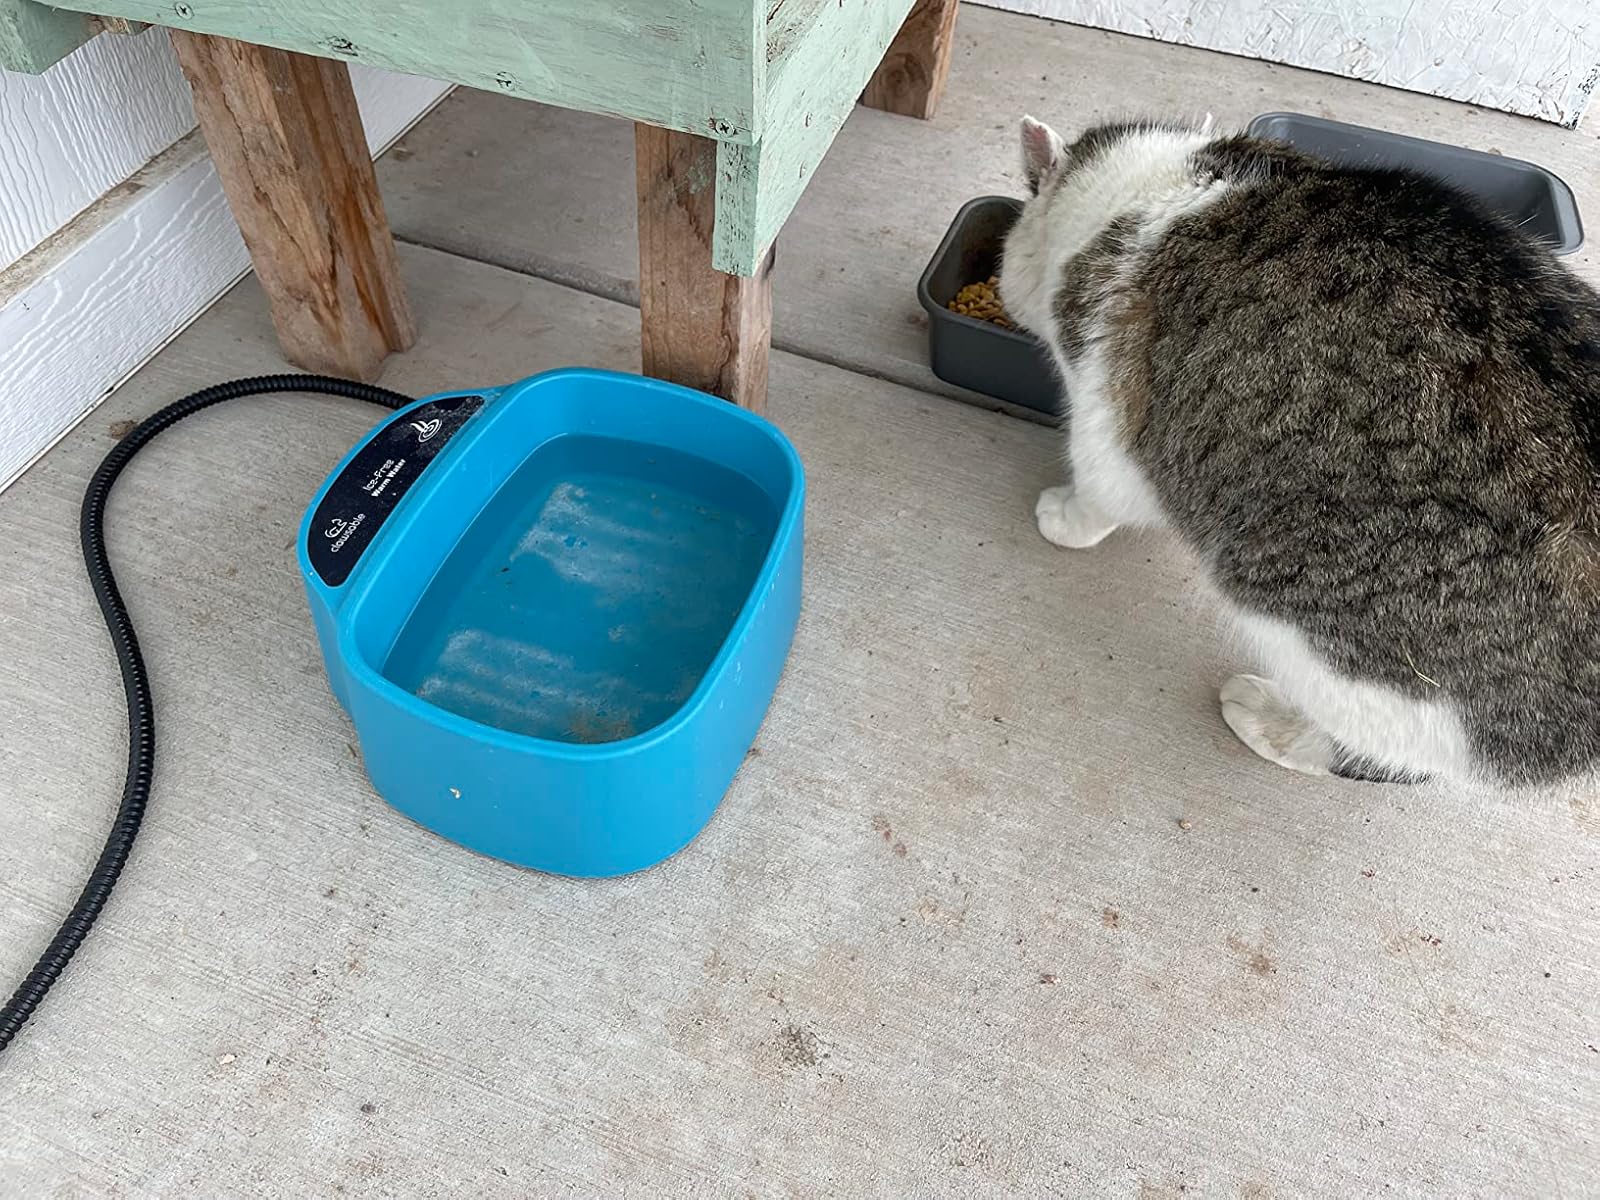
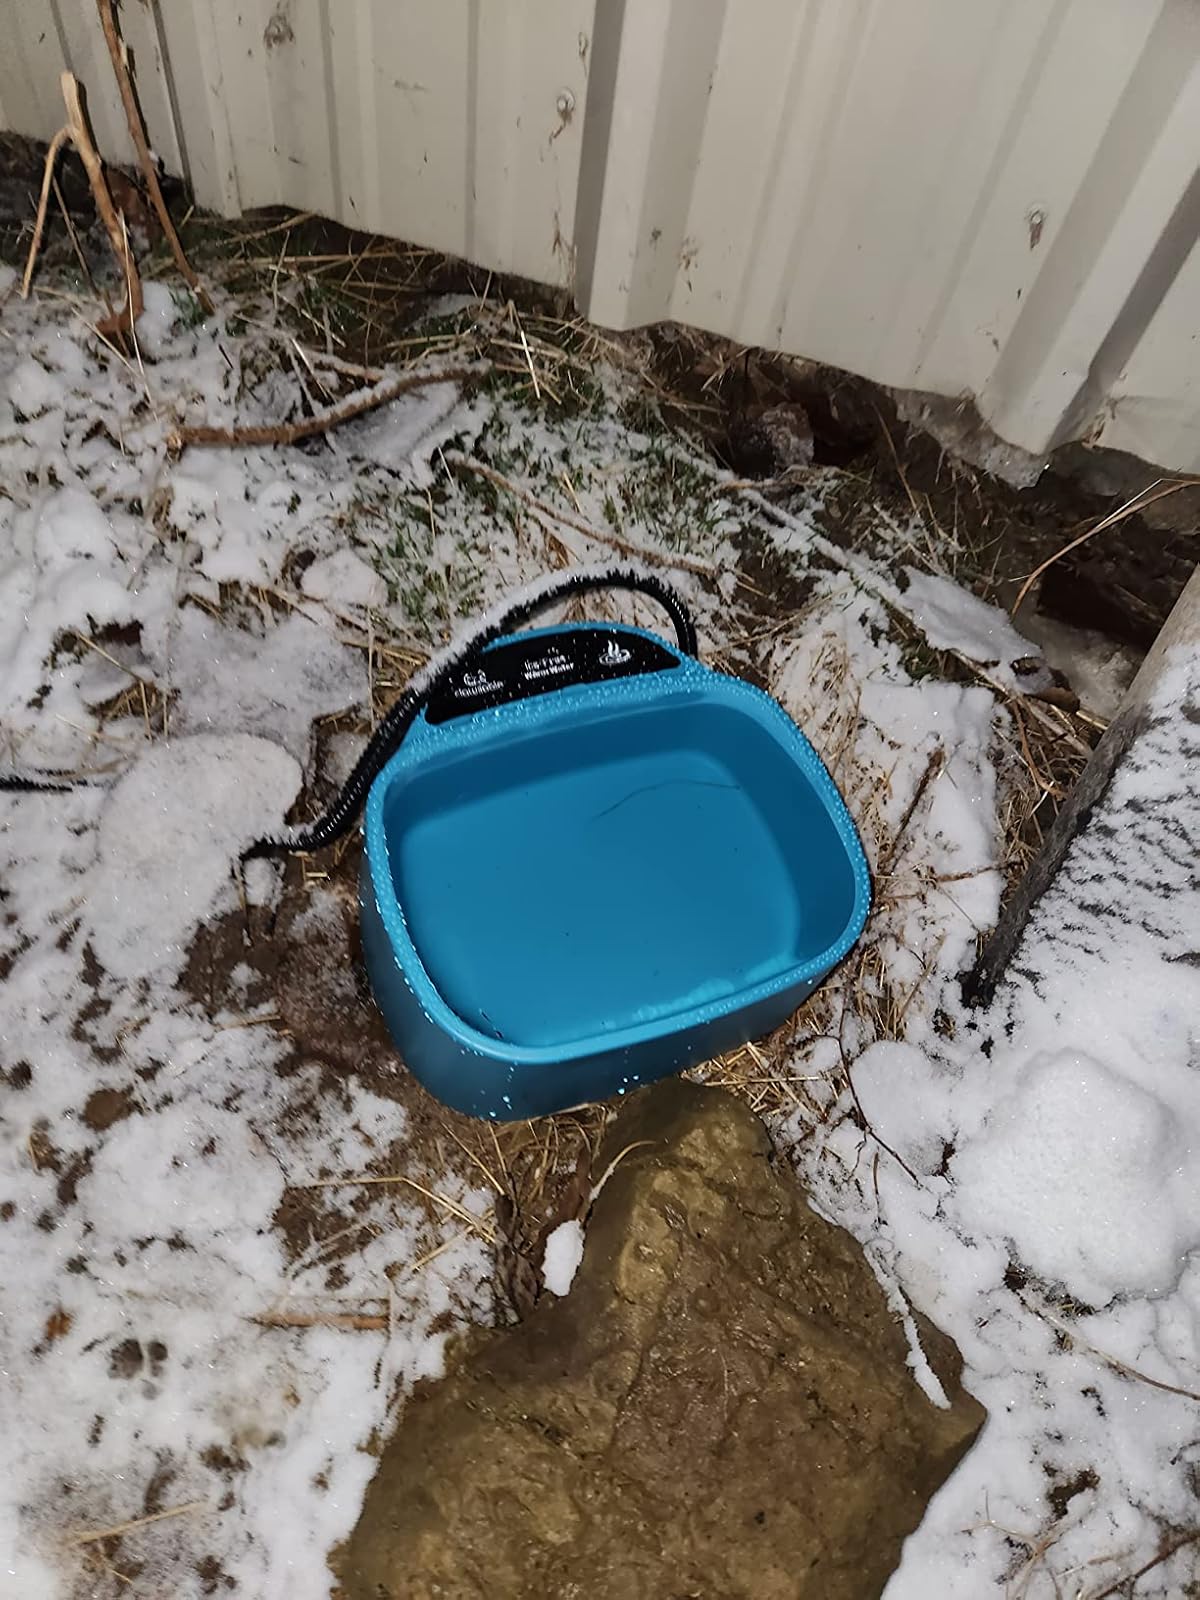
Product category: items_bowl
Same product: yes